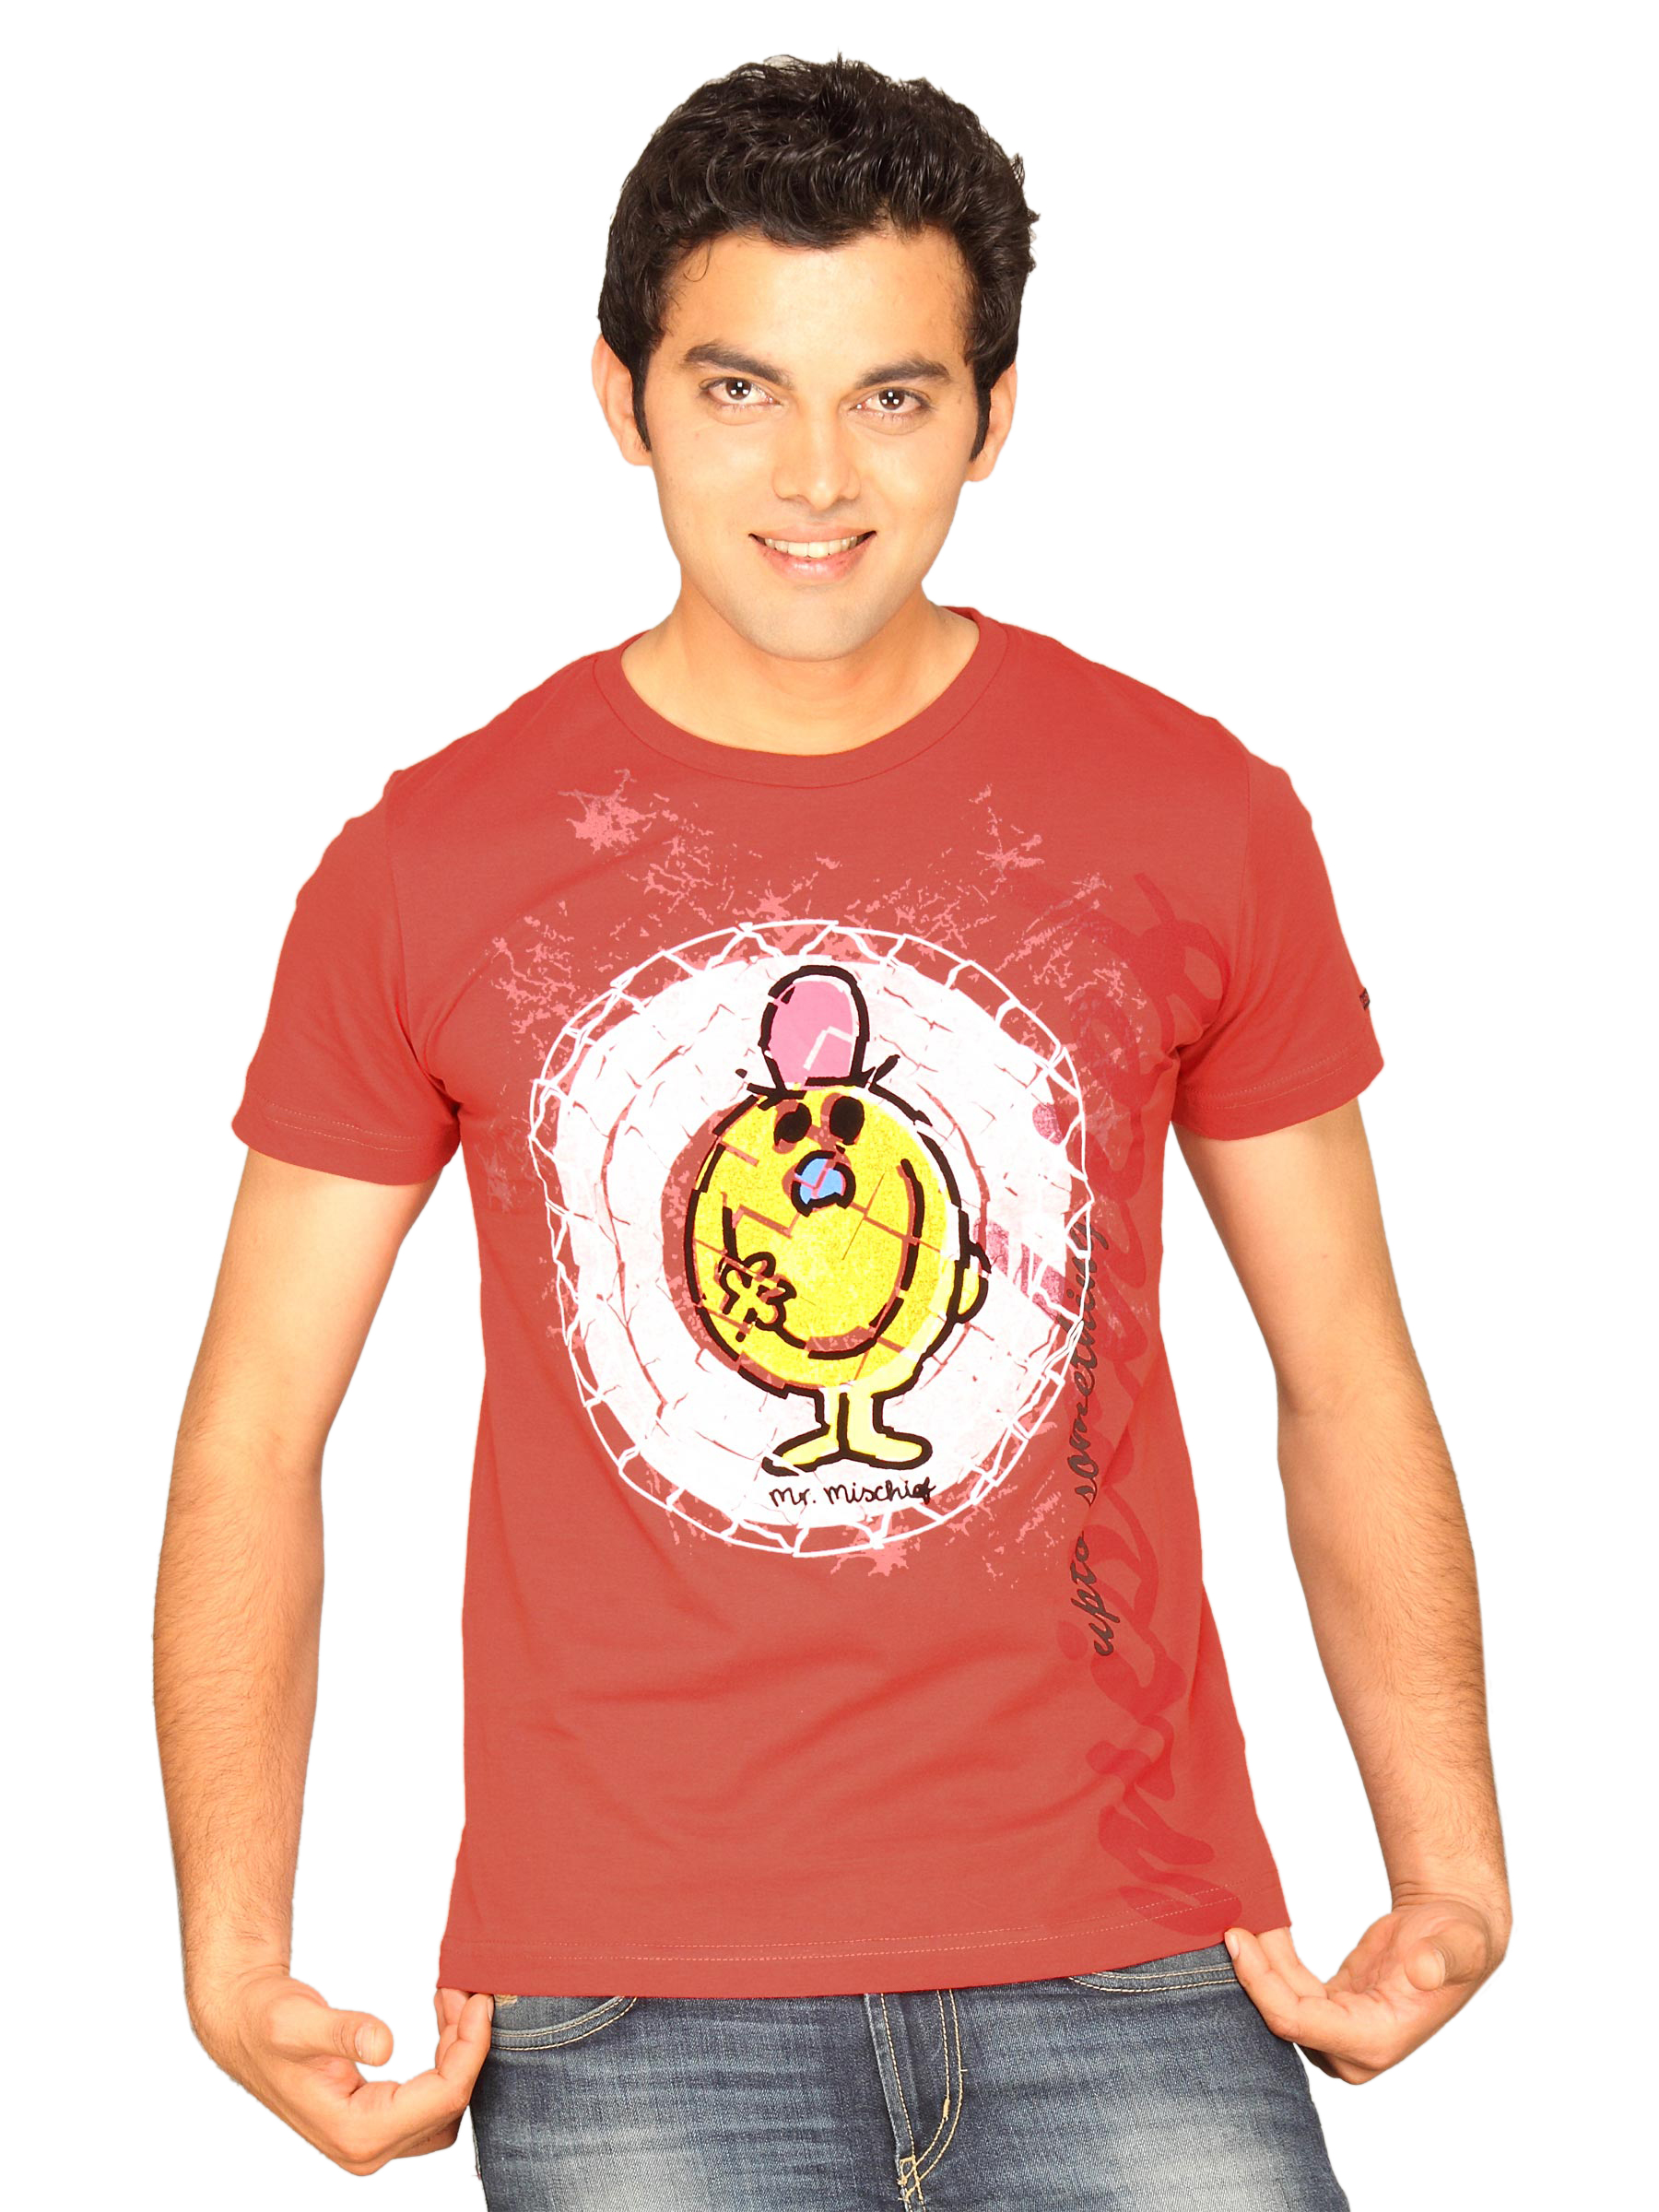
Mr.Men Men's Mischief Chilly Pepper T-shirt
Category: Apparel / Topwear / Tshirts
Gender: Men
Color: Red
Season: Summer 2011
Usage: Casual